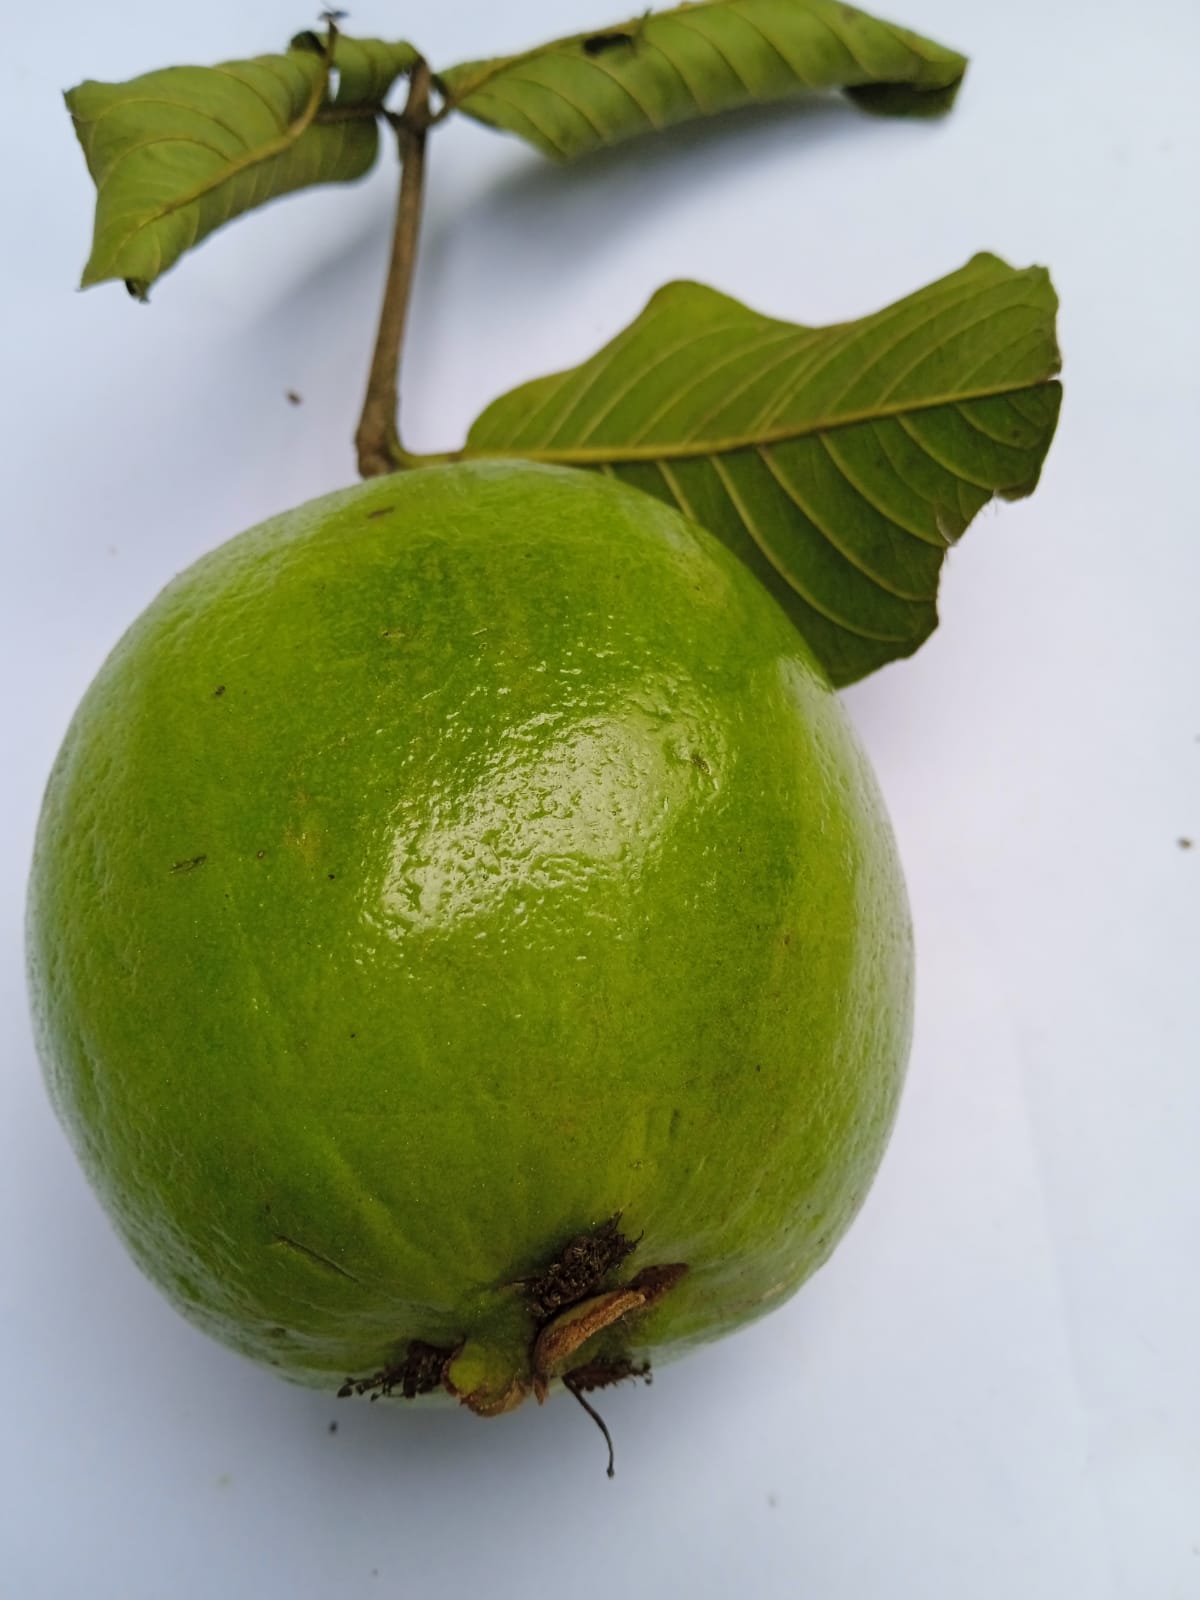
Fruit: guava
Condition: fresh